Paschimbhag copperplate inscription

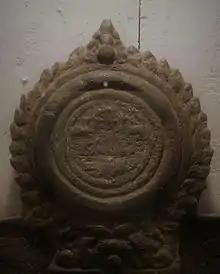
The seal of the copperplate

A complete description of the copperplate can be found "Copper-plates of Sylhet" by Kamalakanta Gupta and his article collection "Tāmroshāshone Srihotto" (Srihatta in the Copperplates) compiled by Jafir Setu. The copperplate was inscribed by an engraver named Haradās. It is a written document issued during the Kamboja Pala dynasty in Bengal. It was engraved in a plate made of copper. The copperplate and seal weigh .